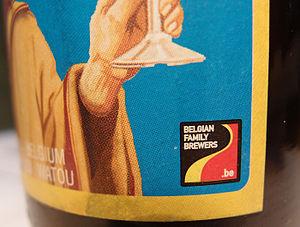
Belgian Family Brewers est une association de brasseurs belges ayant pour but de protéger et de garantir la qualité des bières produites dans des brasseries familiales ayant plus de 50 ans d'existence. Son logo se retrouve sur les étiquettes de 150 bières belges.